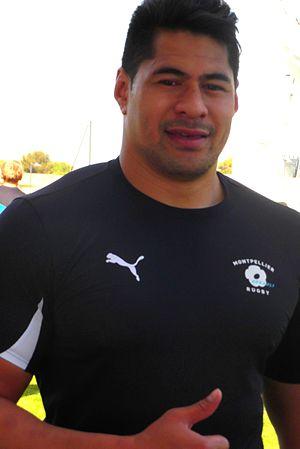
Alex Tulou, avril 2013.
Le championnat de France de rugby à XV 2013-2014 ou Top 14 2013-2014 est la cent-quinzième édition du championnat de France de rugby à XV. Elle oppose les quatorze meilleures équipes de rugby à XV françaises. Le championnat débute le 16 août 2013 pour s'achever par une finale le 31 mai 2014 au Stade de France.
Cette page présente la saison 2013-2014 du Montpellier Hérault rugby en Top 14 et en H-Cup.